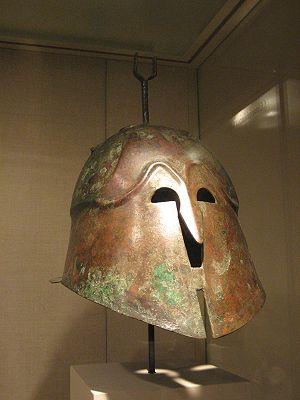
L’armée de Carthage fut l'une des forces militaires les plus importantes de l'Antiquité classique.
Le casque corinthien est un type de casque grec en bronze, traditionnellement considéré comme étant né dans la cité grecque de Corinthe. Il apparaît à la fin du VIIIᵉ siècle av. J.-C. et est un des constituants traditionnels - et emblématique - de l'armement hoplitique. Il cohabite avec différentes autres formes de casques : le casque attique, chalcidien, béotien, illyrien, phrygien, ainsi que leurs dérivés régionaux respectifs. Il est le type de casque le plus représenté dans l'iconographie grecque mettant en scène des hoplites, ainsi que dans l'iconographie étrusque, romaine et italique au sens large, sur les monnaies, vases, reliefs, dans la statuaire et dans la peinture. Il fut par ailleurs l'objet de copies au sein du reste du monde méditerranéen occidental, notamment en Étrurie et en Italie méridionale, donnant par exemple naissance au casque apulo-corinthien. Il est progressivement abandonné au profit de casques plus légers et plus confortables, permettant une meilleure audition, vision, et mobilité de la tête, au cours de l'époque hellénistique qui voit le combat devenir plus mobile.